List of migrant vessel incidents on the Mediterranean Sea

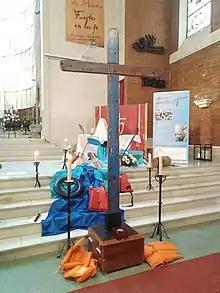
Cross made with wood of broken immigration boats in Lampedusa

Pope Francis, however, highlighted the plight of migrants in 2013 when he visited Lampedusa, a southern Italian island which frequently serves as a reception centre for migrants. He remarked: "These brothers and sisters of ours were trying to escape difficult situations to find some serenity and peace; they were looking for a better place for themselves and their families, but instead they found death. How often do such people fail to find understanding, fail to find acceptance, fail to find solidarity. And their cry rises up to God."